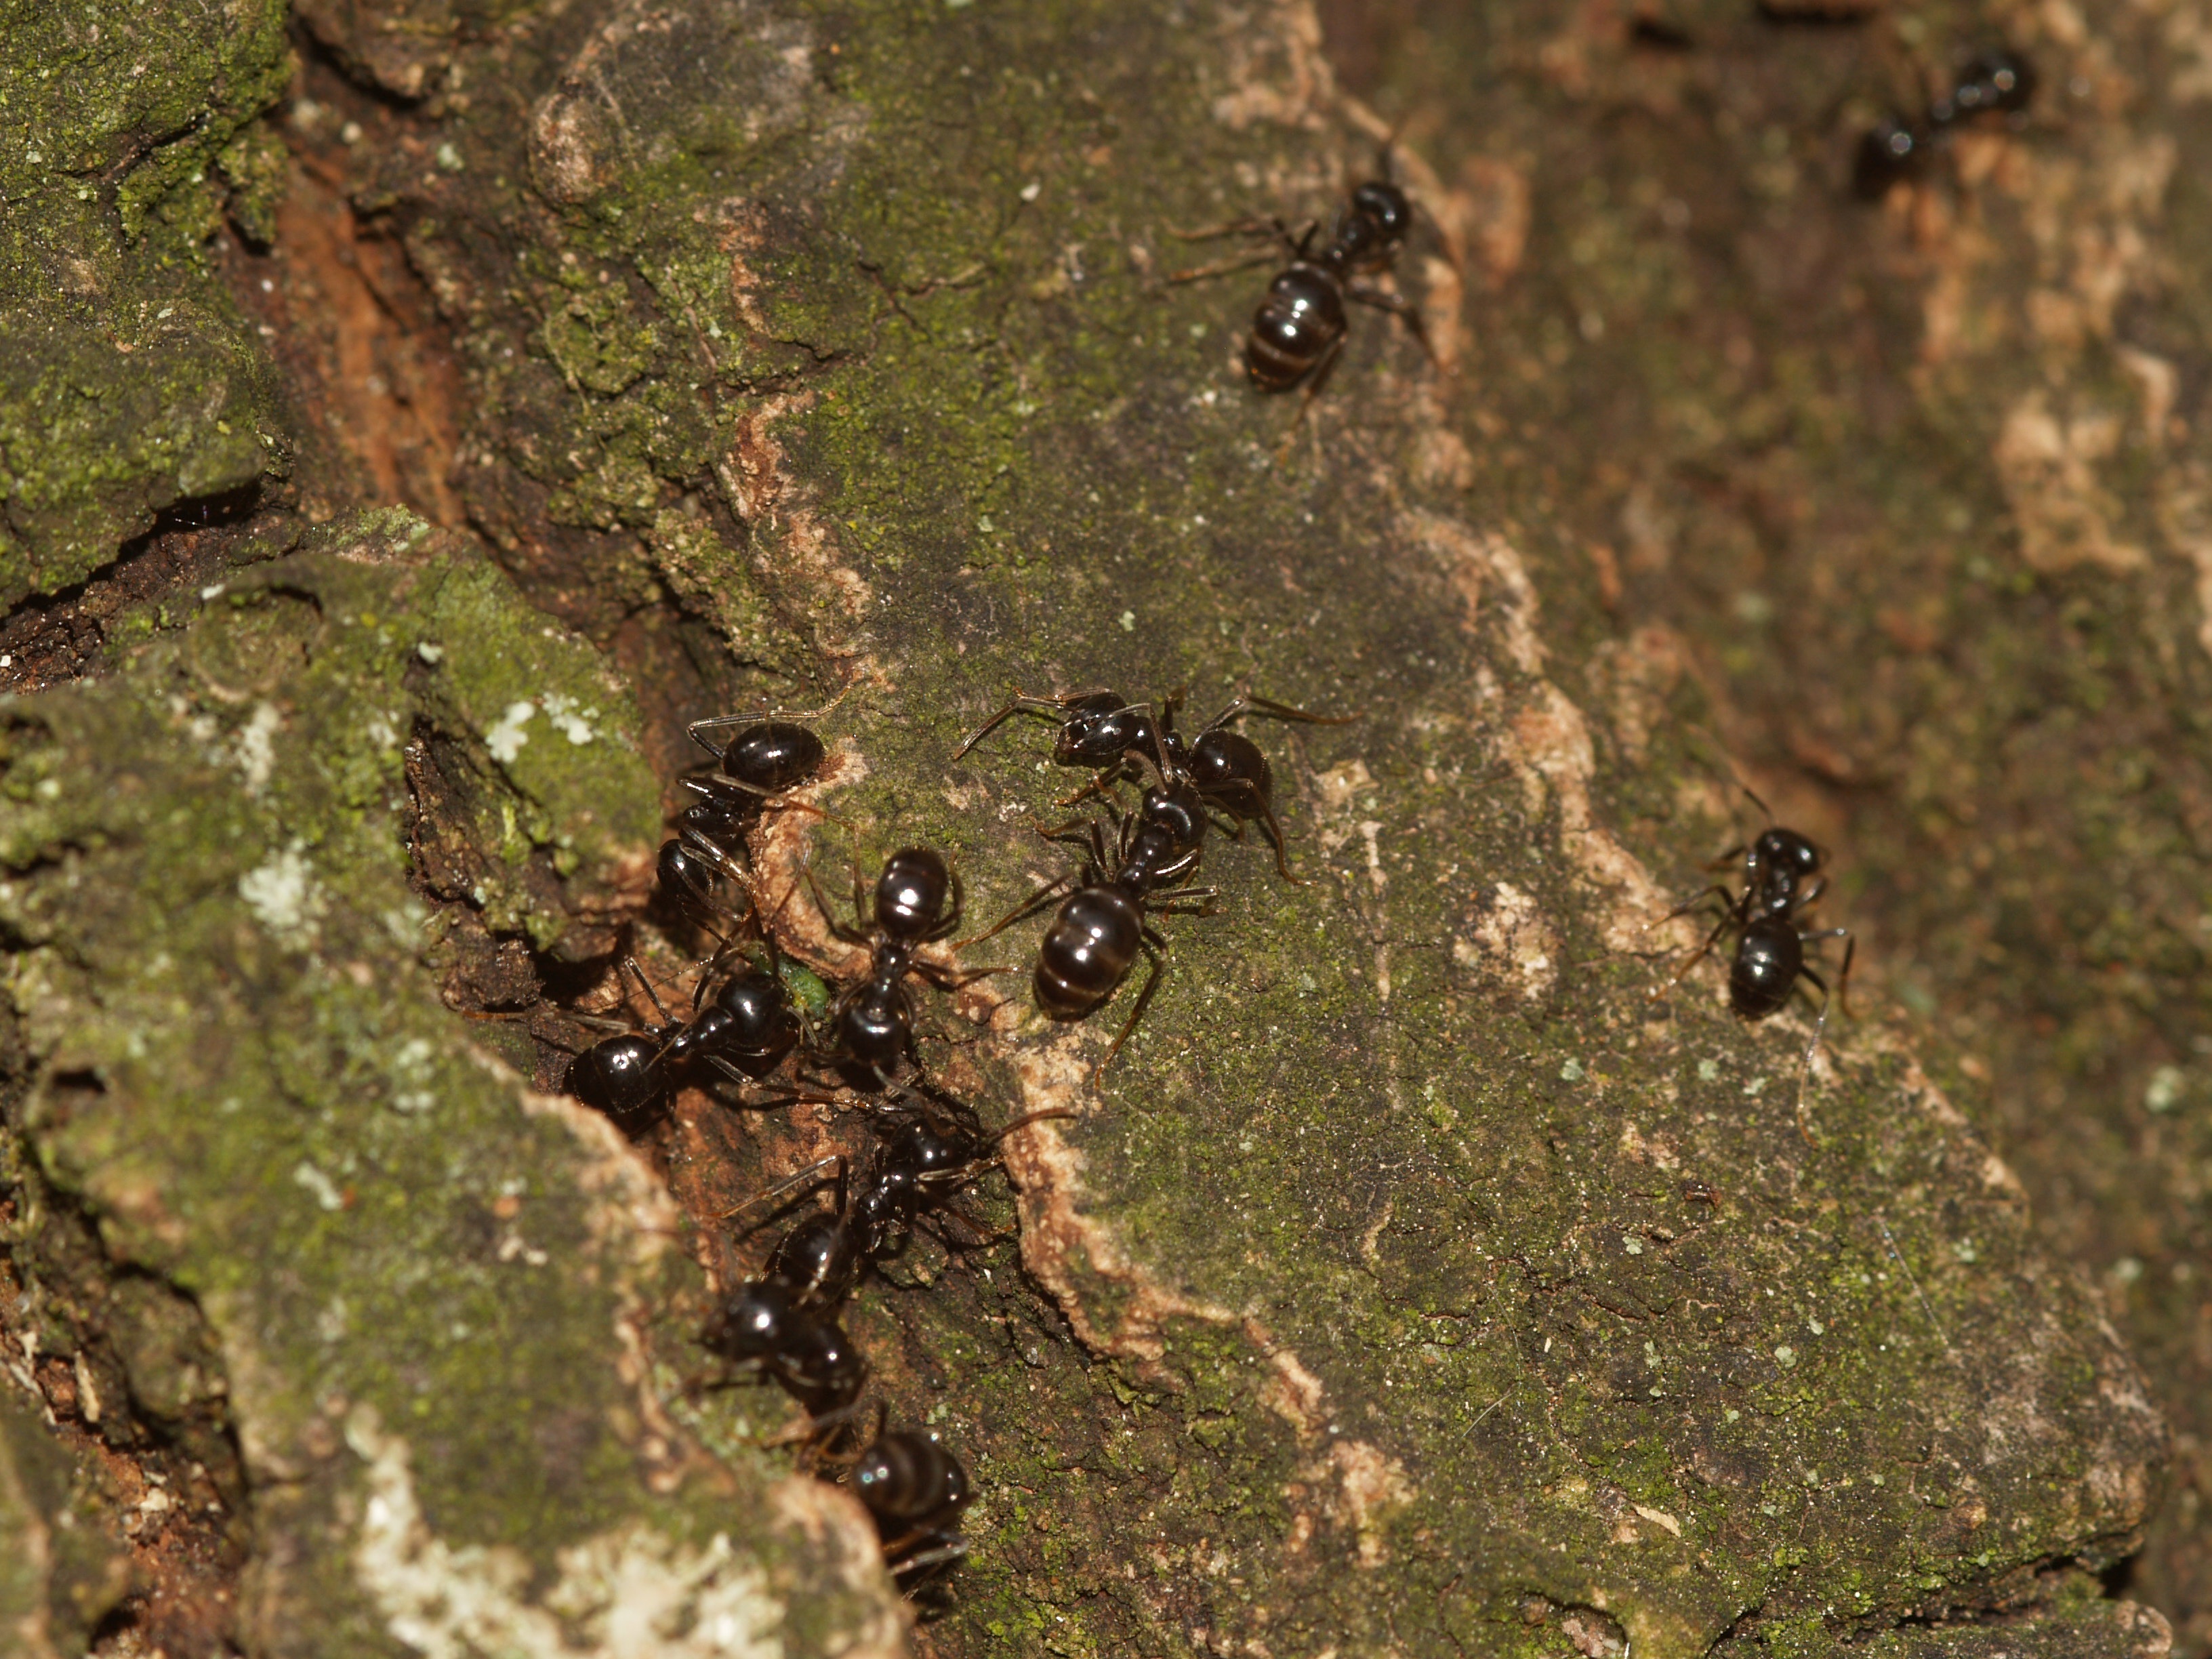
tree, nature, photography, wildlife, insect, soil, fauna, invertebrate, ant, pest, ants, macro photography, membrane winged insect, ant shiny